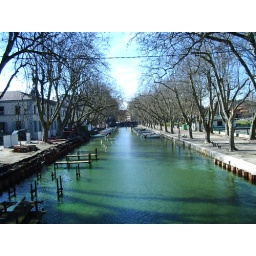
Directly behind me is the river heading to the lake where the mountain shots are. This is looking in towards the town.